Laura Novoa

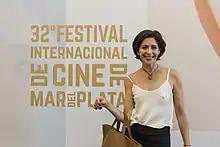
Laura Novoa

Laura Novoa (born 8 January 1969) is an Argentine actress. She appeared in more than thirty films since 1988.